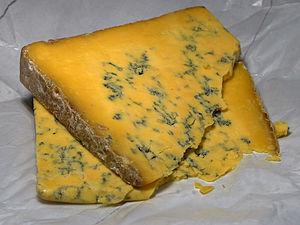
Le Shropshire est un fromage britannique inventé au cours des années 1970 par Andy Williamson, à Inverness en Écosse. Proche de la recette du Stilton, il s'agit d'un fromage bleu à pâte orange. Ses premiers noms commerciaux ont été Inverness-shire blue et Blue Stuart. Malgré son nom actuel, le Shropshire n'entretenait, au début, aucun lien avec le comté du même nom. La plupart se fabrique actuellement dans le Leicestershire et le Nottinghamshire alors que depuis 2010, la Shropshire Cheese Company élabore le fromage de manière fermière dans le comté.